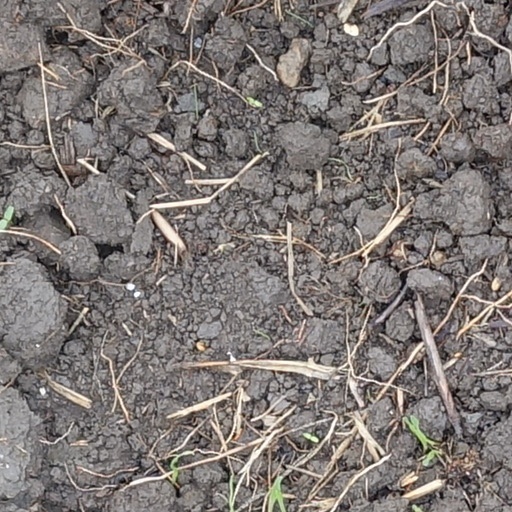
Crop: wheat